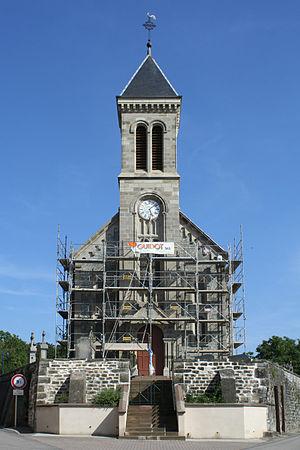
Facade occidentale de l'église Saint-Gorgon de Saint-Gorgon (Vosges)
Saint-Gorgon est une commune française située dans le département des Vosges en région Grand Est.